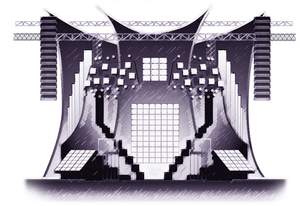
plan de la scène du Drowned World Tour
Drowned World Tour est la cinquième tournée de la chanteuse américaine Madonna, soutenant son sixième, septième et huitième album Bedtime Stories Ray Of Light et Music. C'est également sa première tournée après 8 ans d'absence, suivant le Girlie Show World Tour en 1993. La tournée devait débuter en 1999, mais fut par la suite annulée et reportée jusqu'à 2001, en raison de la naissance de son fils Rocco, de son mariage avec le réalisateur Britannique Guy Ritchie, l'enregistrement sur Music et au tournage de Un couple presque parfait. Lorsque la tournée fut décidée, Madonna engagea Jamie King comme chorégraphe et la tournée est planifiée en 3 mois, avec les auditions pour les danseurs, musiciens et techniciens. Le couturier français Jean Paul Gaultier crée l'intégralité des costumes, s'inspirant des différents styles de Madonna. La pochette du concert inclut des références à la Kabbale, que Madonna a commencé à étudier en 1997. La tournée dura de juin à septembre 2001 et visita les États-Unis et l'Europe pour un total de 47 dates. L'ouverture se déroula à Barcelone, Espagne.